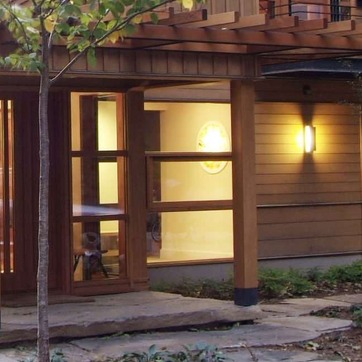
Material: glass